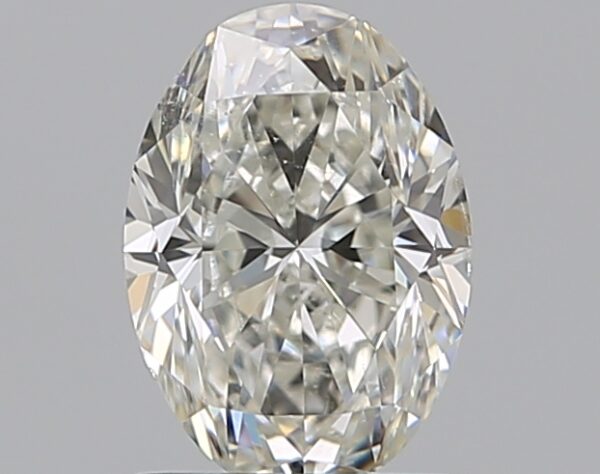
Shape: oval
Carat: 1.2
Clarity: SI1
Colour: I
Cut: GD
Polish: EX
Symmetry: VG
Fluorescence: F
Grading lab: GIA
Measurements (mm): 7.92 x 5.62 x 3.86